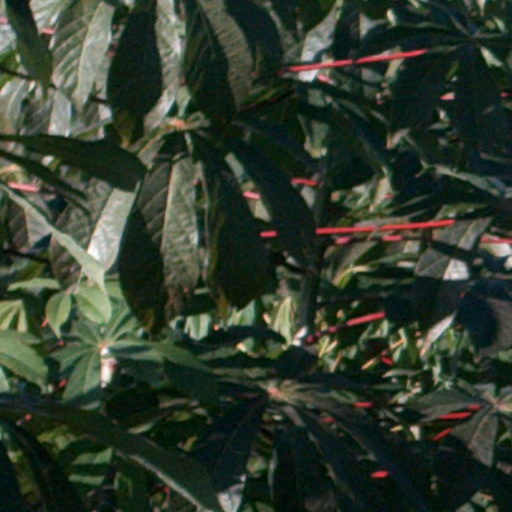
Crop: cassava